The Church of Jesus Christ of Latter-day Saints in Sweden

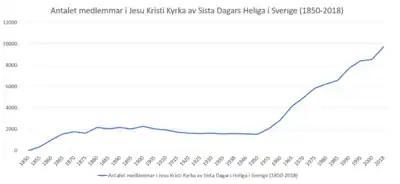
Membership history of the LDS Church in Sweden

The Book of Mormon was translated into Swedish in 1878. As with many other Scandinavian converts, Swedish LDS were encouraged to emigrate to the US and build up "Zion" there; these included the ancestors of a previous church president, Thomas S. Monson, whose grandfather, Nels Monson (born Torhamn), emigrated at the age of 16. This depleted local numbers for a number of decades, until in the late twentieth century, this policy was discontinued, and a temple built within the country itself.